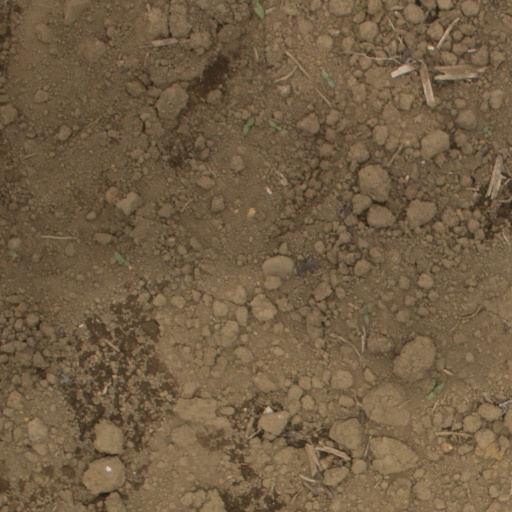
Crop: Jerusalem artichoke